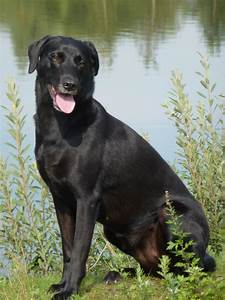
Label: cane